Septimus Winner

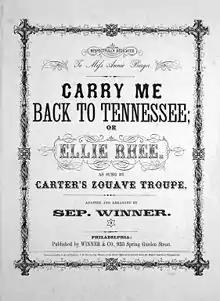

Septimus Winner (May 11, 1827 – November 22, 1905) was an American songwriter of the 19th century. He used his own name, and also the pseudonyms Alice Hawthorne, Percy Guyer, Mark Mason, Apsley Street, and Paul Stenton. He was also a teacher, performer, and music publisher.